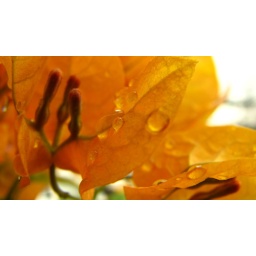
Bogenvelia flowers in my balcony